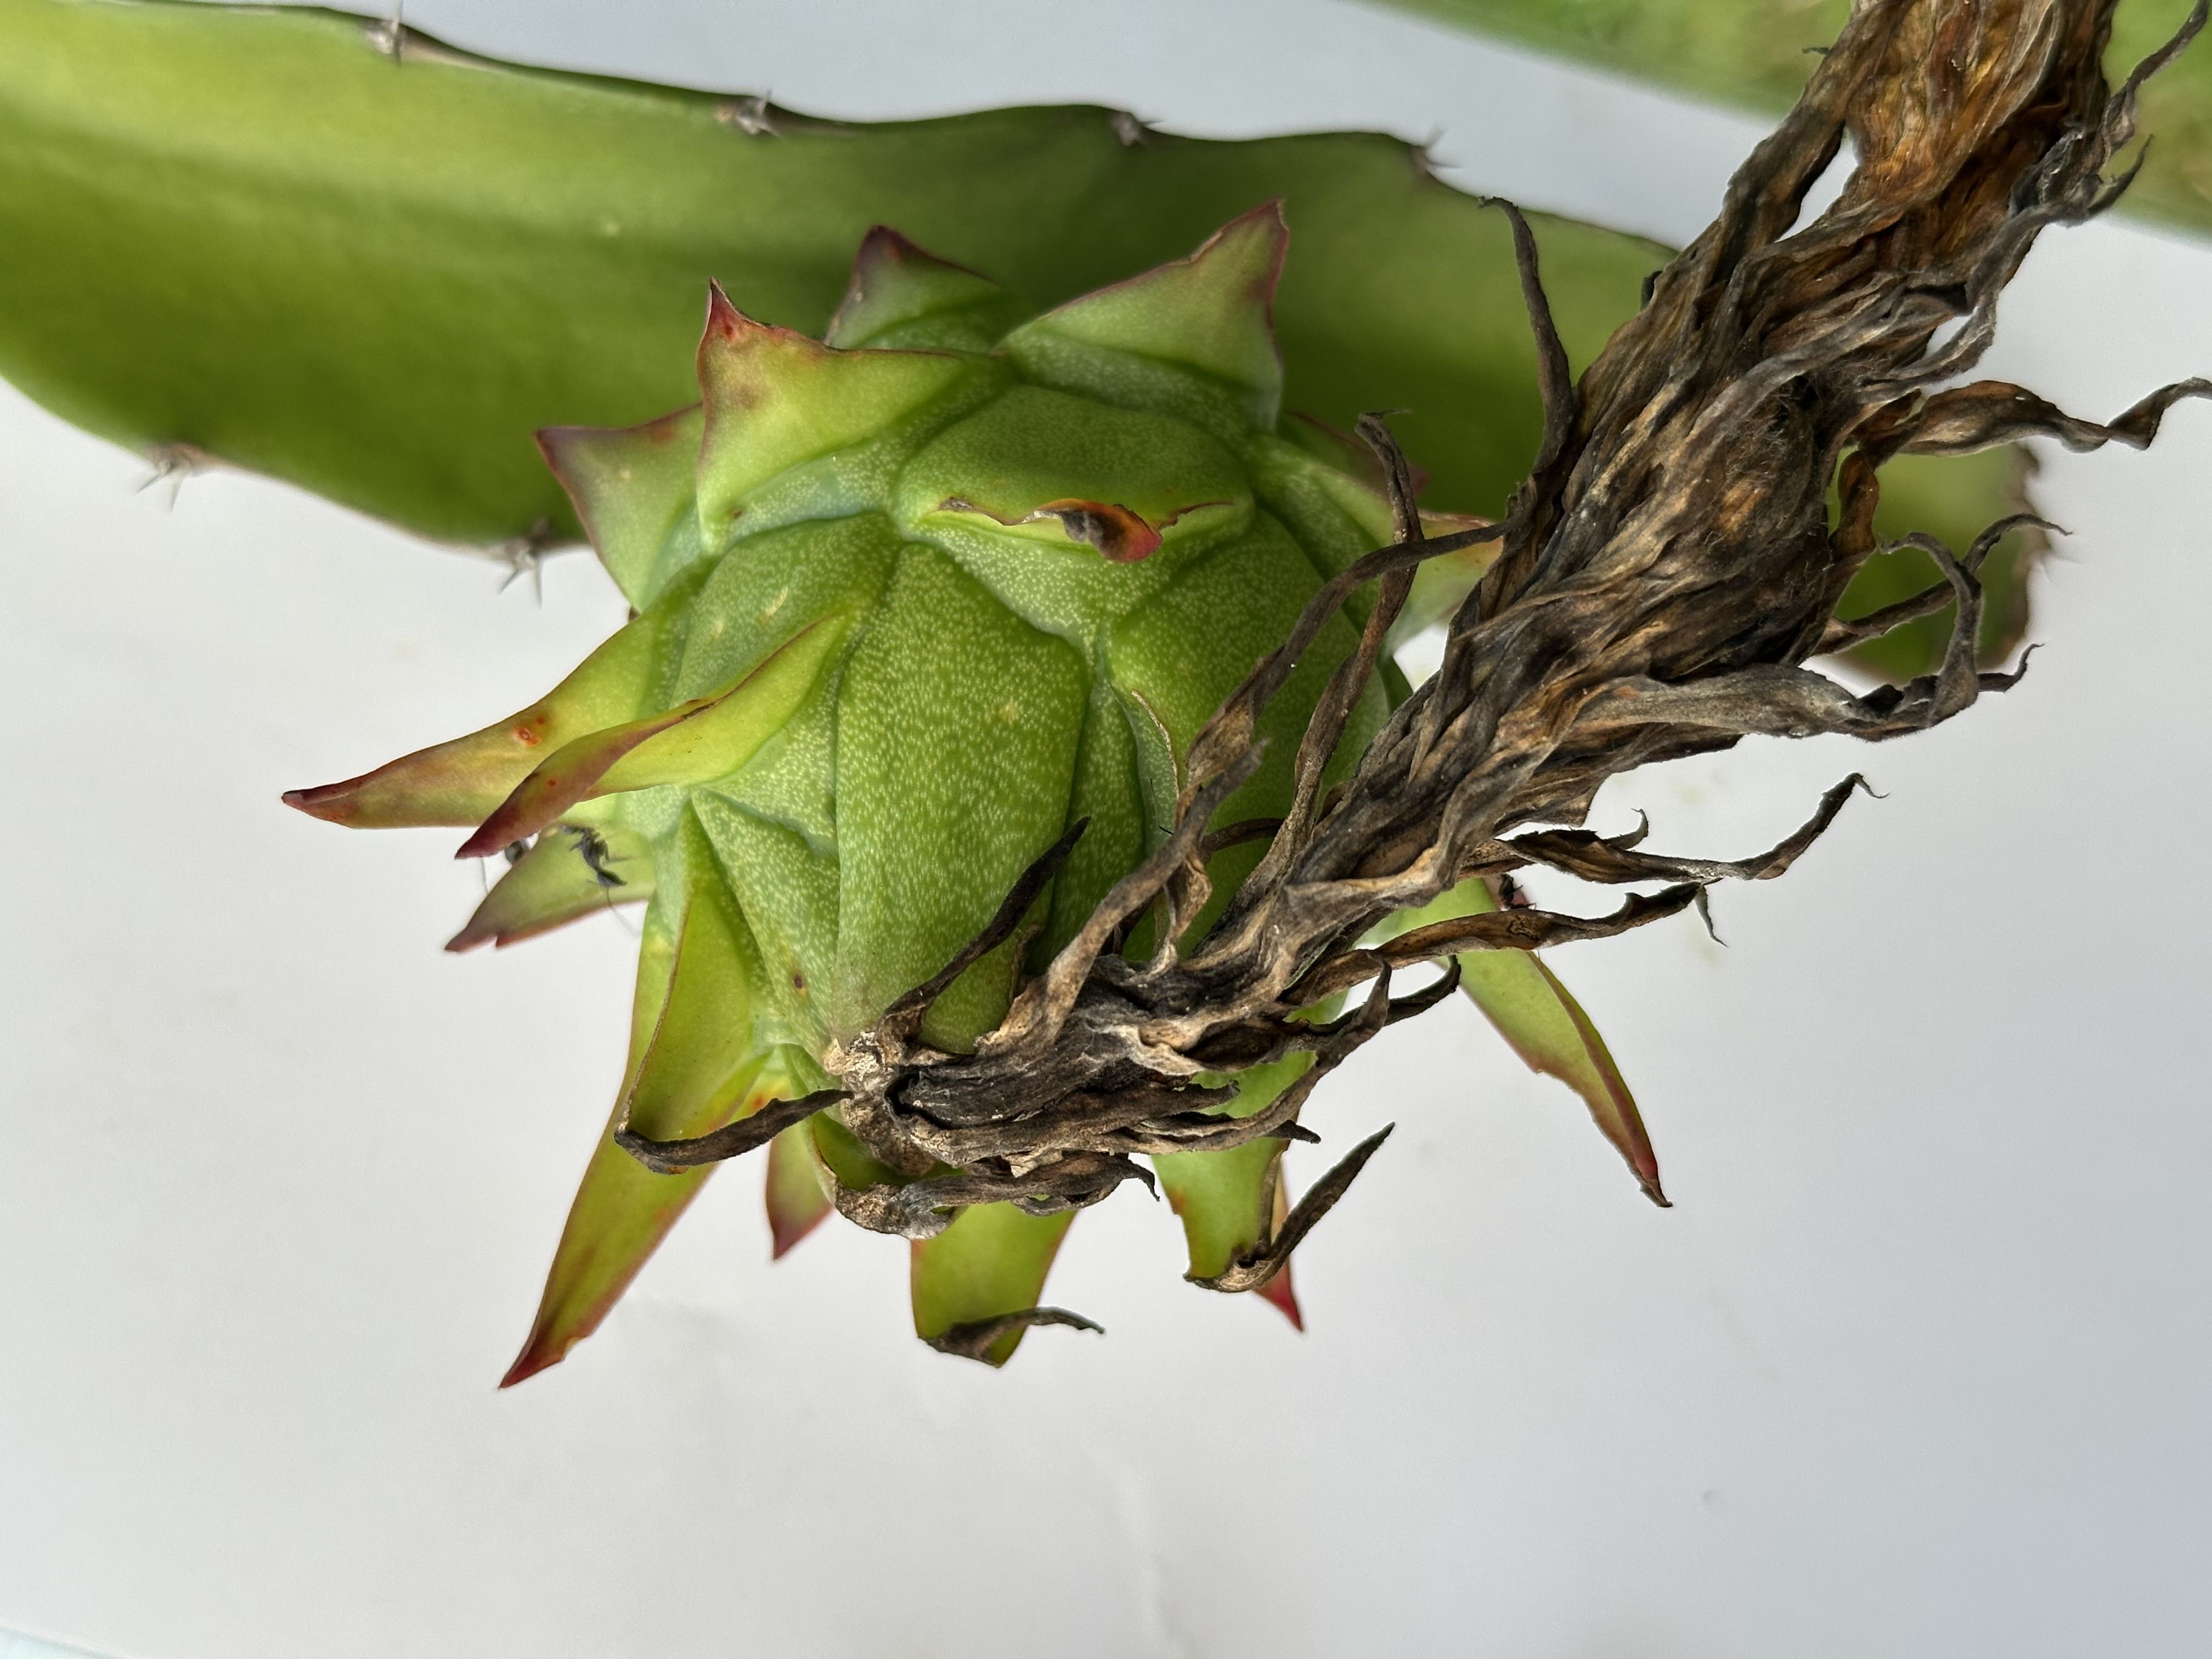
Label: Good fruit